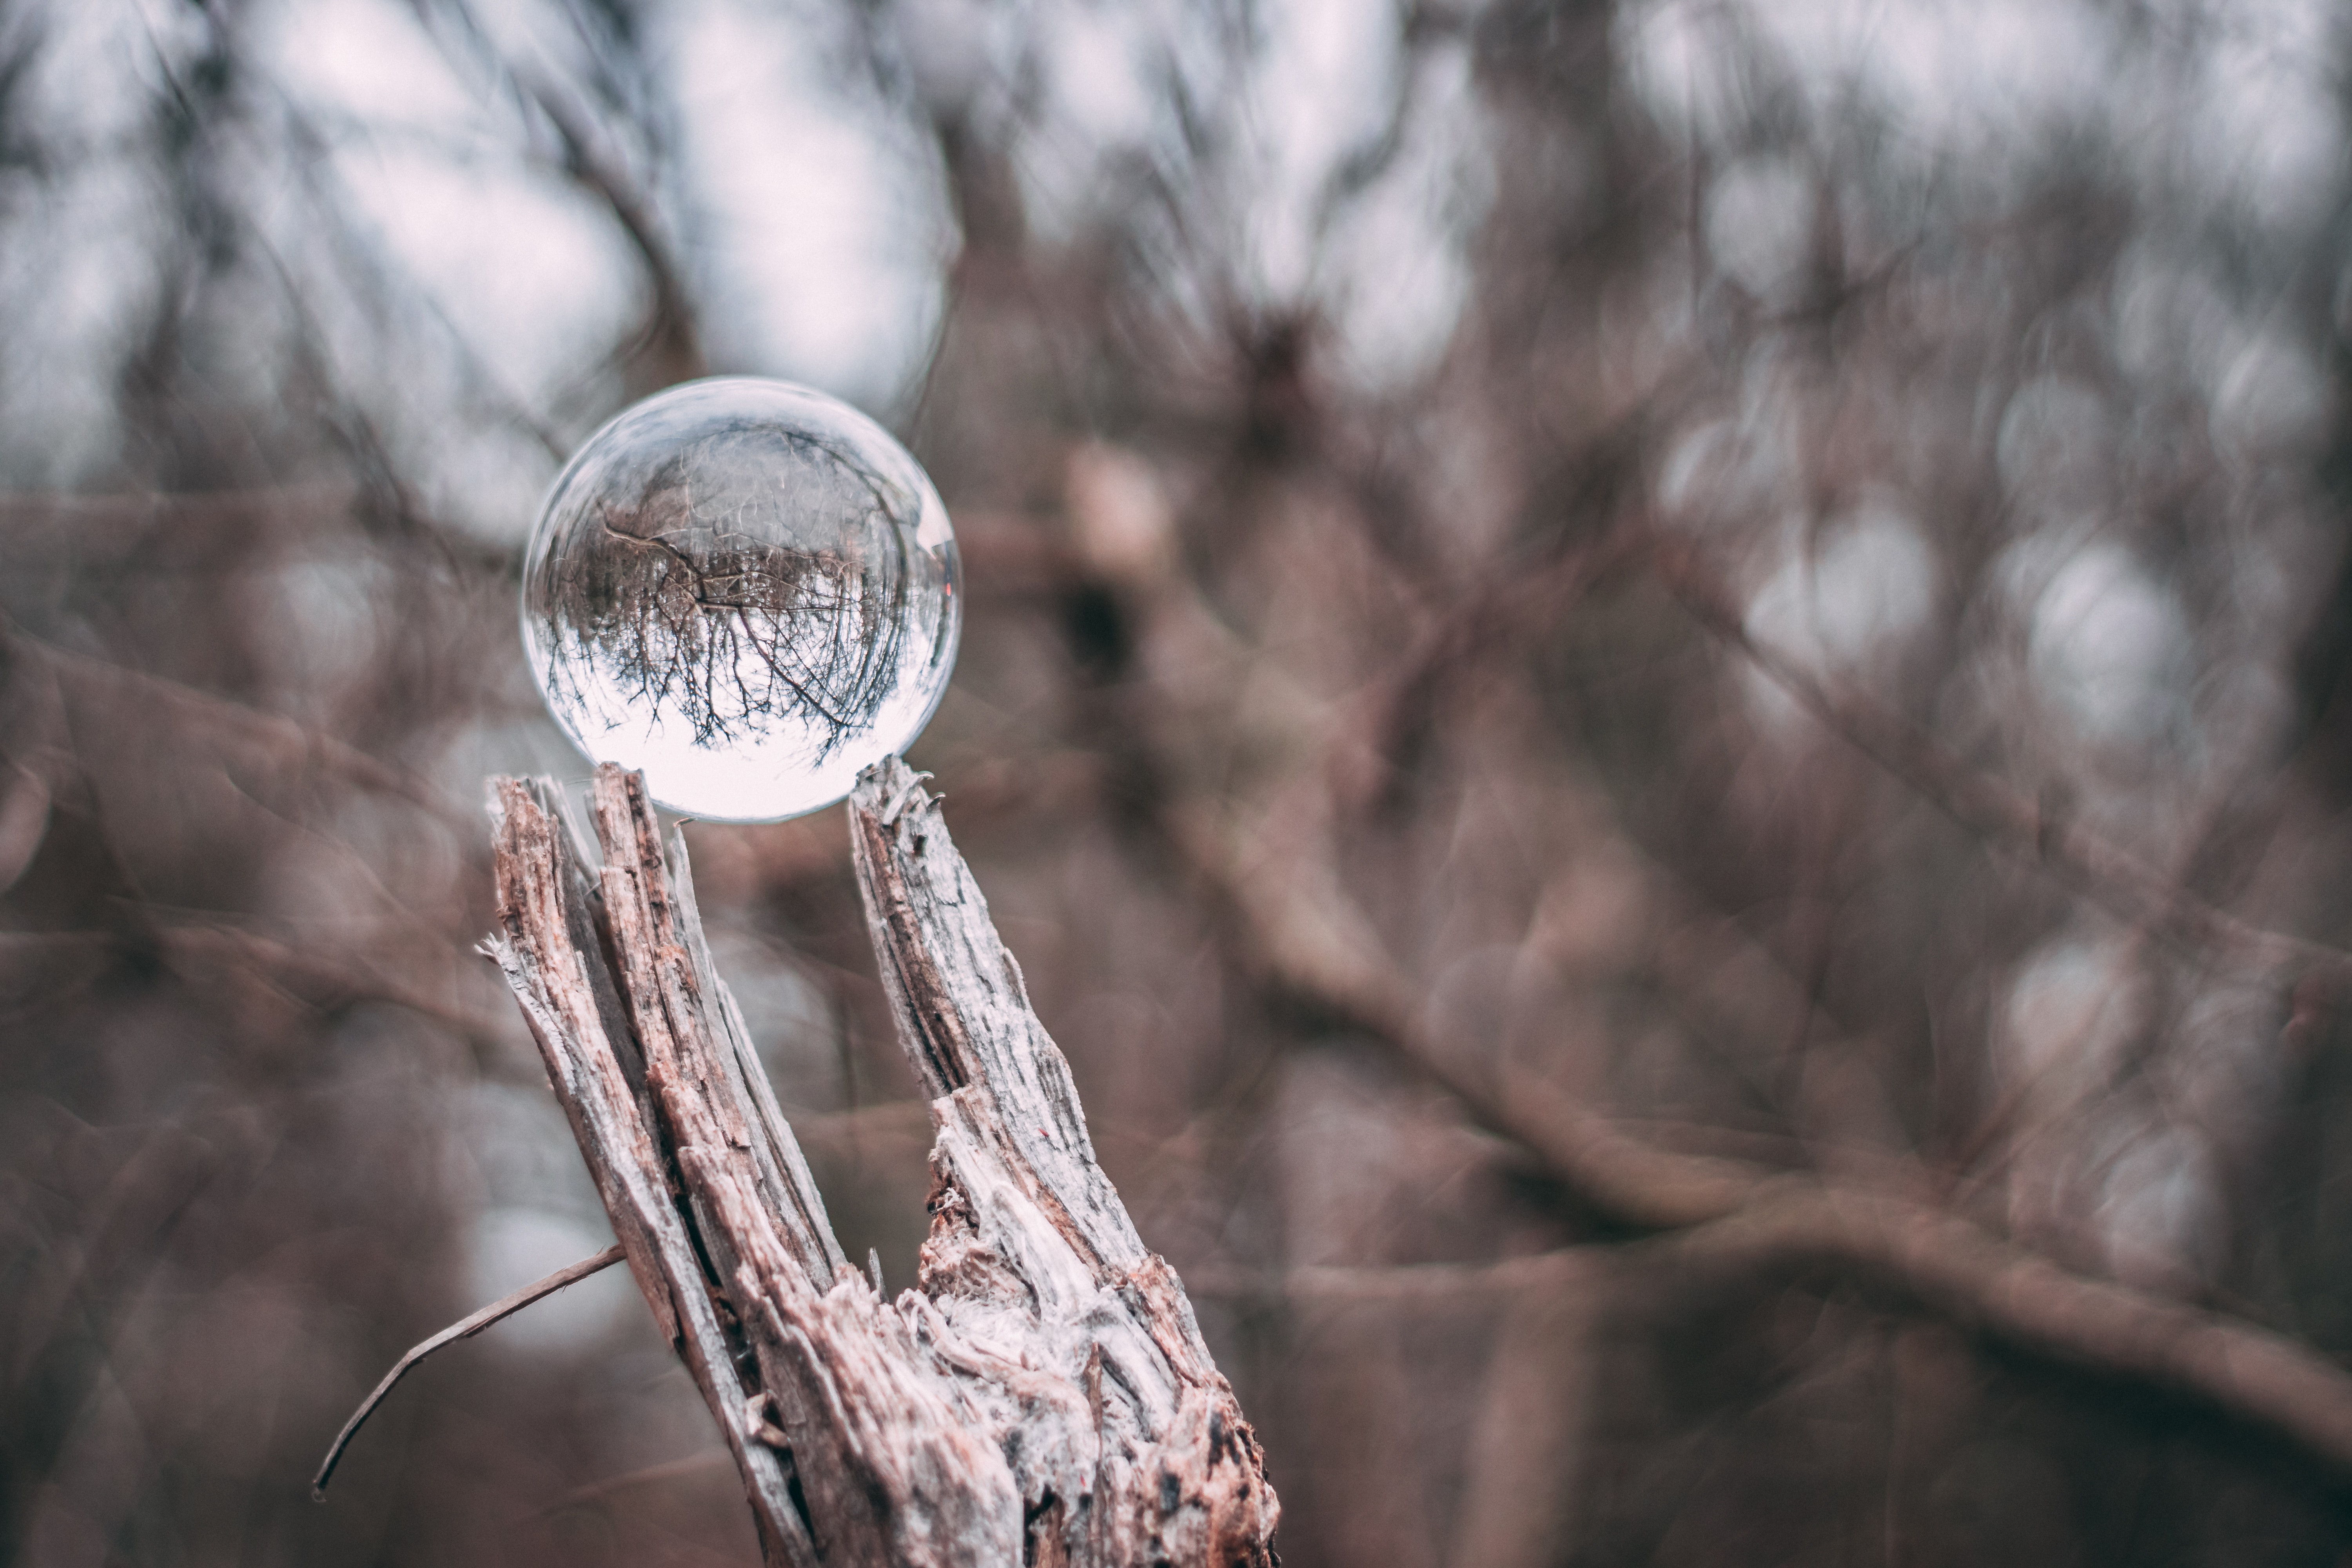
branch, freezing, tree, twig, winter, water, wood, frost, ice, sky, photography, plant, forest, sunlight, macro photography, icicle, plant stem, trunk